Bengal monitor

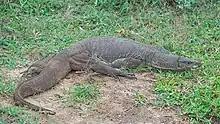
Adult Bengal monitor in Bundala National Park, Sri Lanka

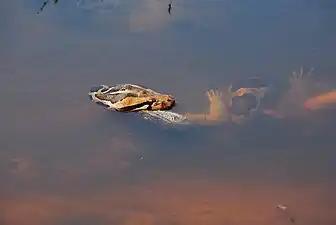
Being eaten by an Indian python, in Sri Lanka

The Bengal monitor ranges from Iran to Java, and is among the most widely distributed monitor lizard. It inhabits river valleys at elevations below in dry semiarid desert habitats to moist forest.